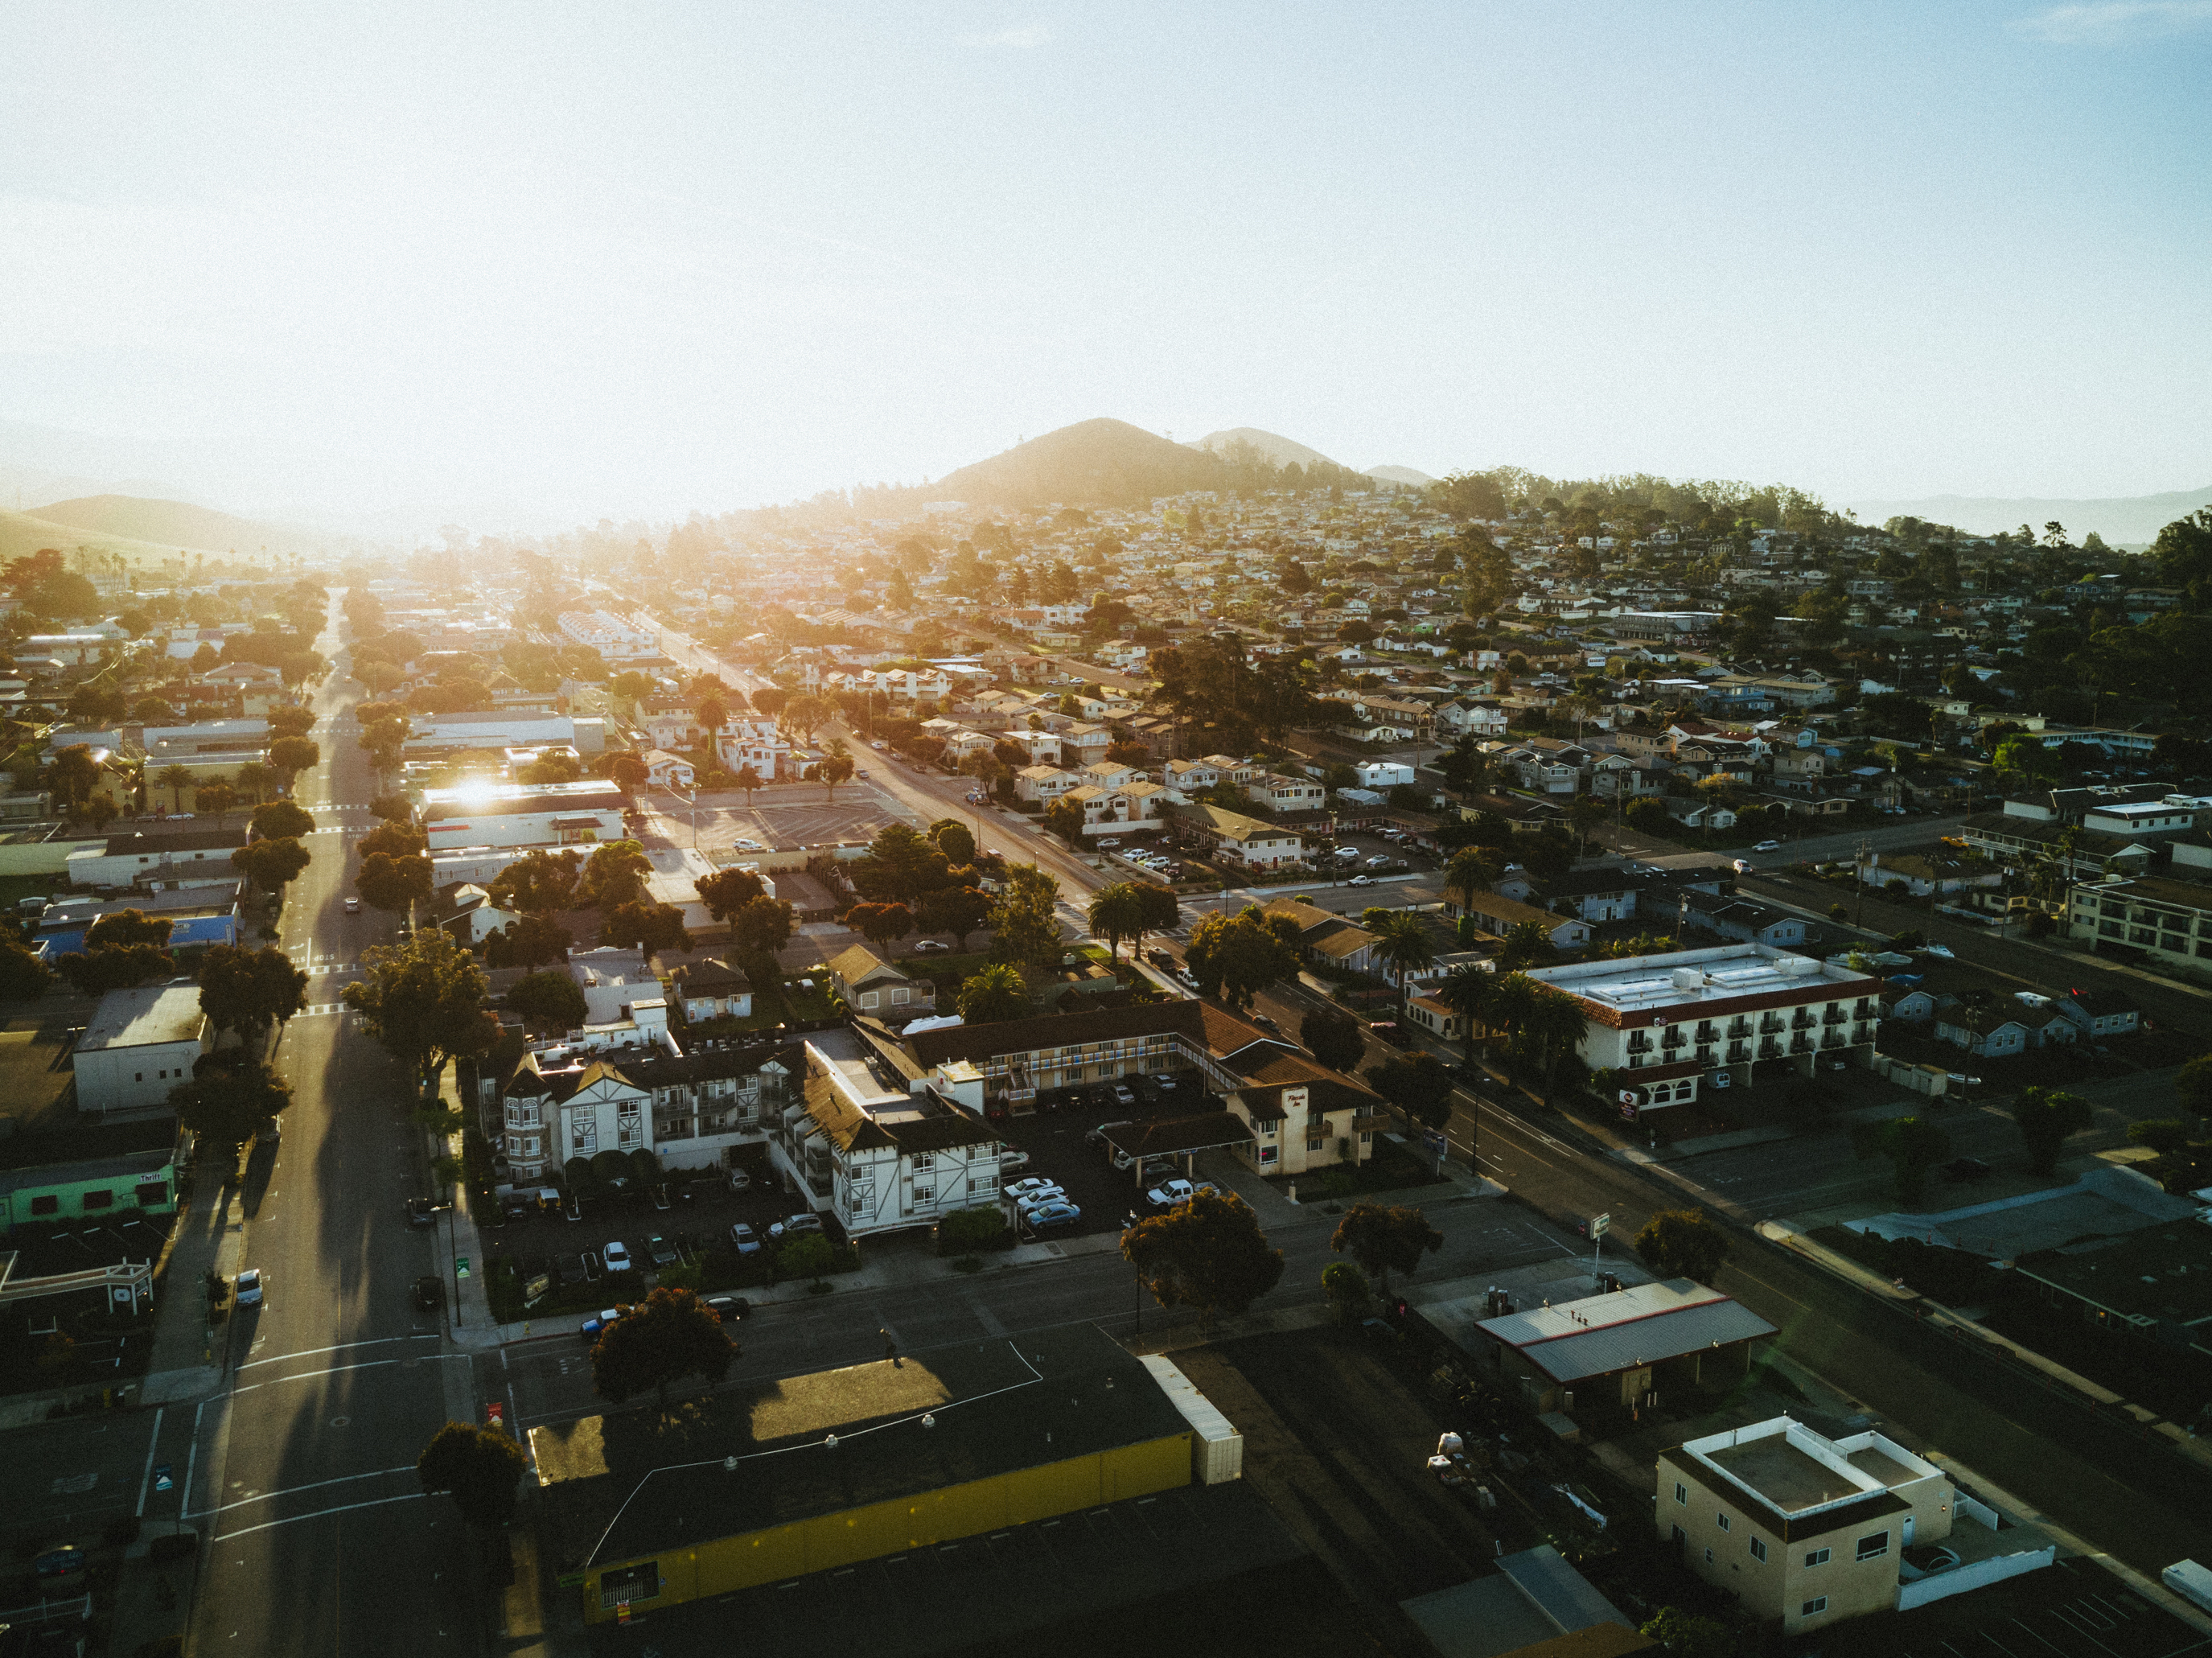
sunrise, sunset, skyline, morning, town, city, skyscraper, cityscape, downtown, evening, aerial, aerial photography, urban area, residential area, human settlement, atmosphere of earth, metropolitan area